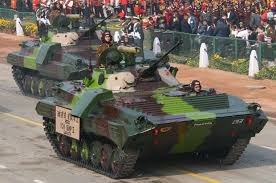
Label: BMP-2